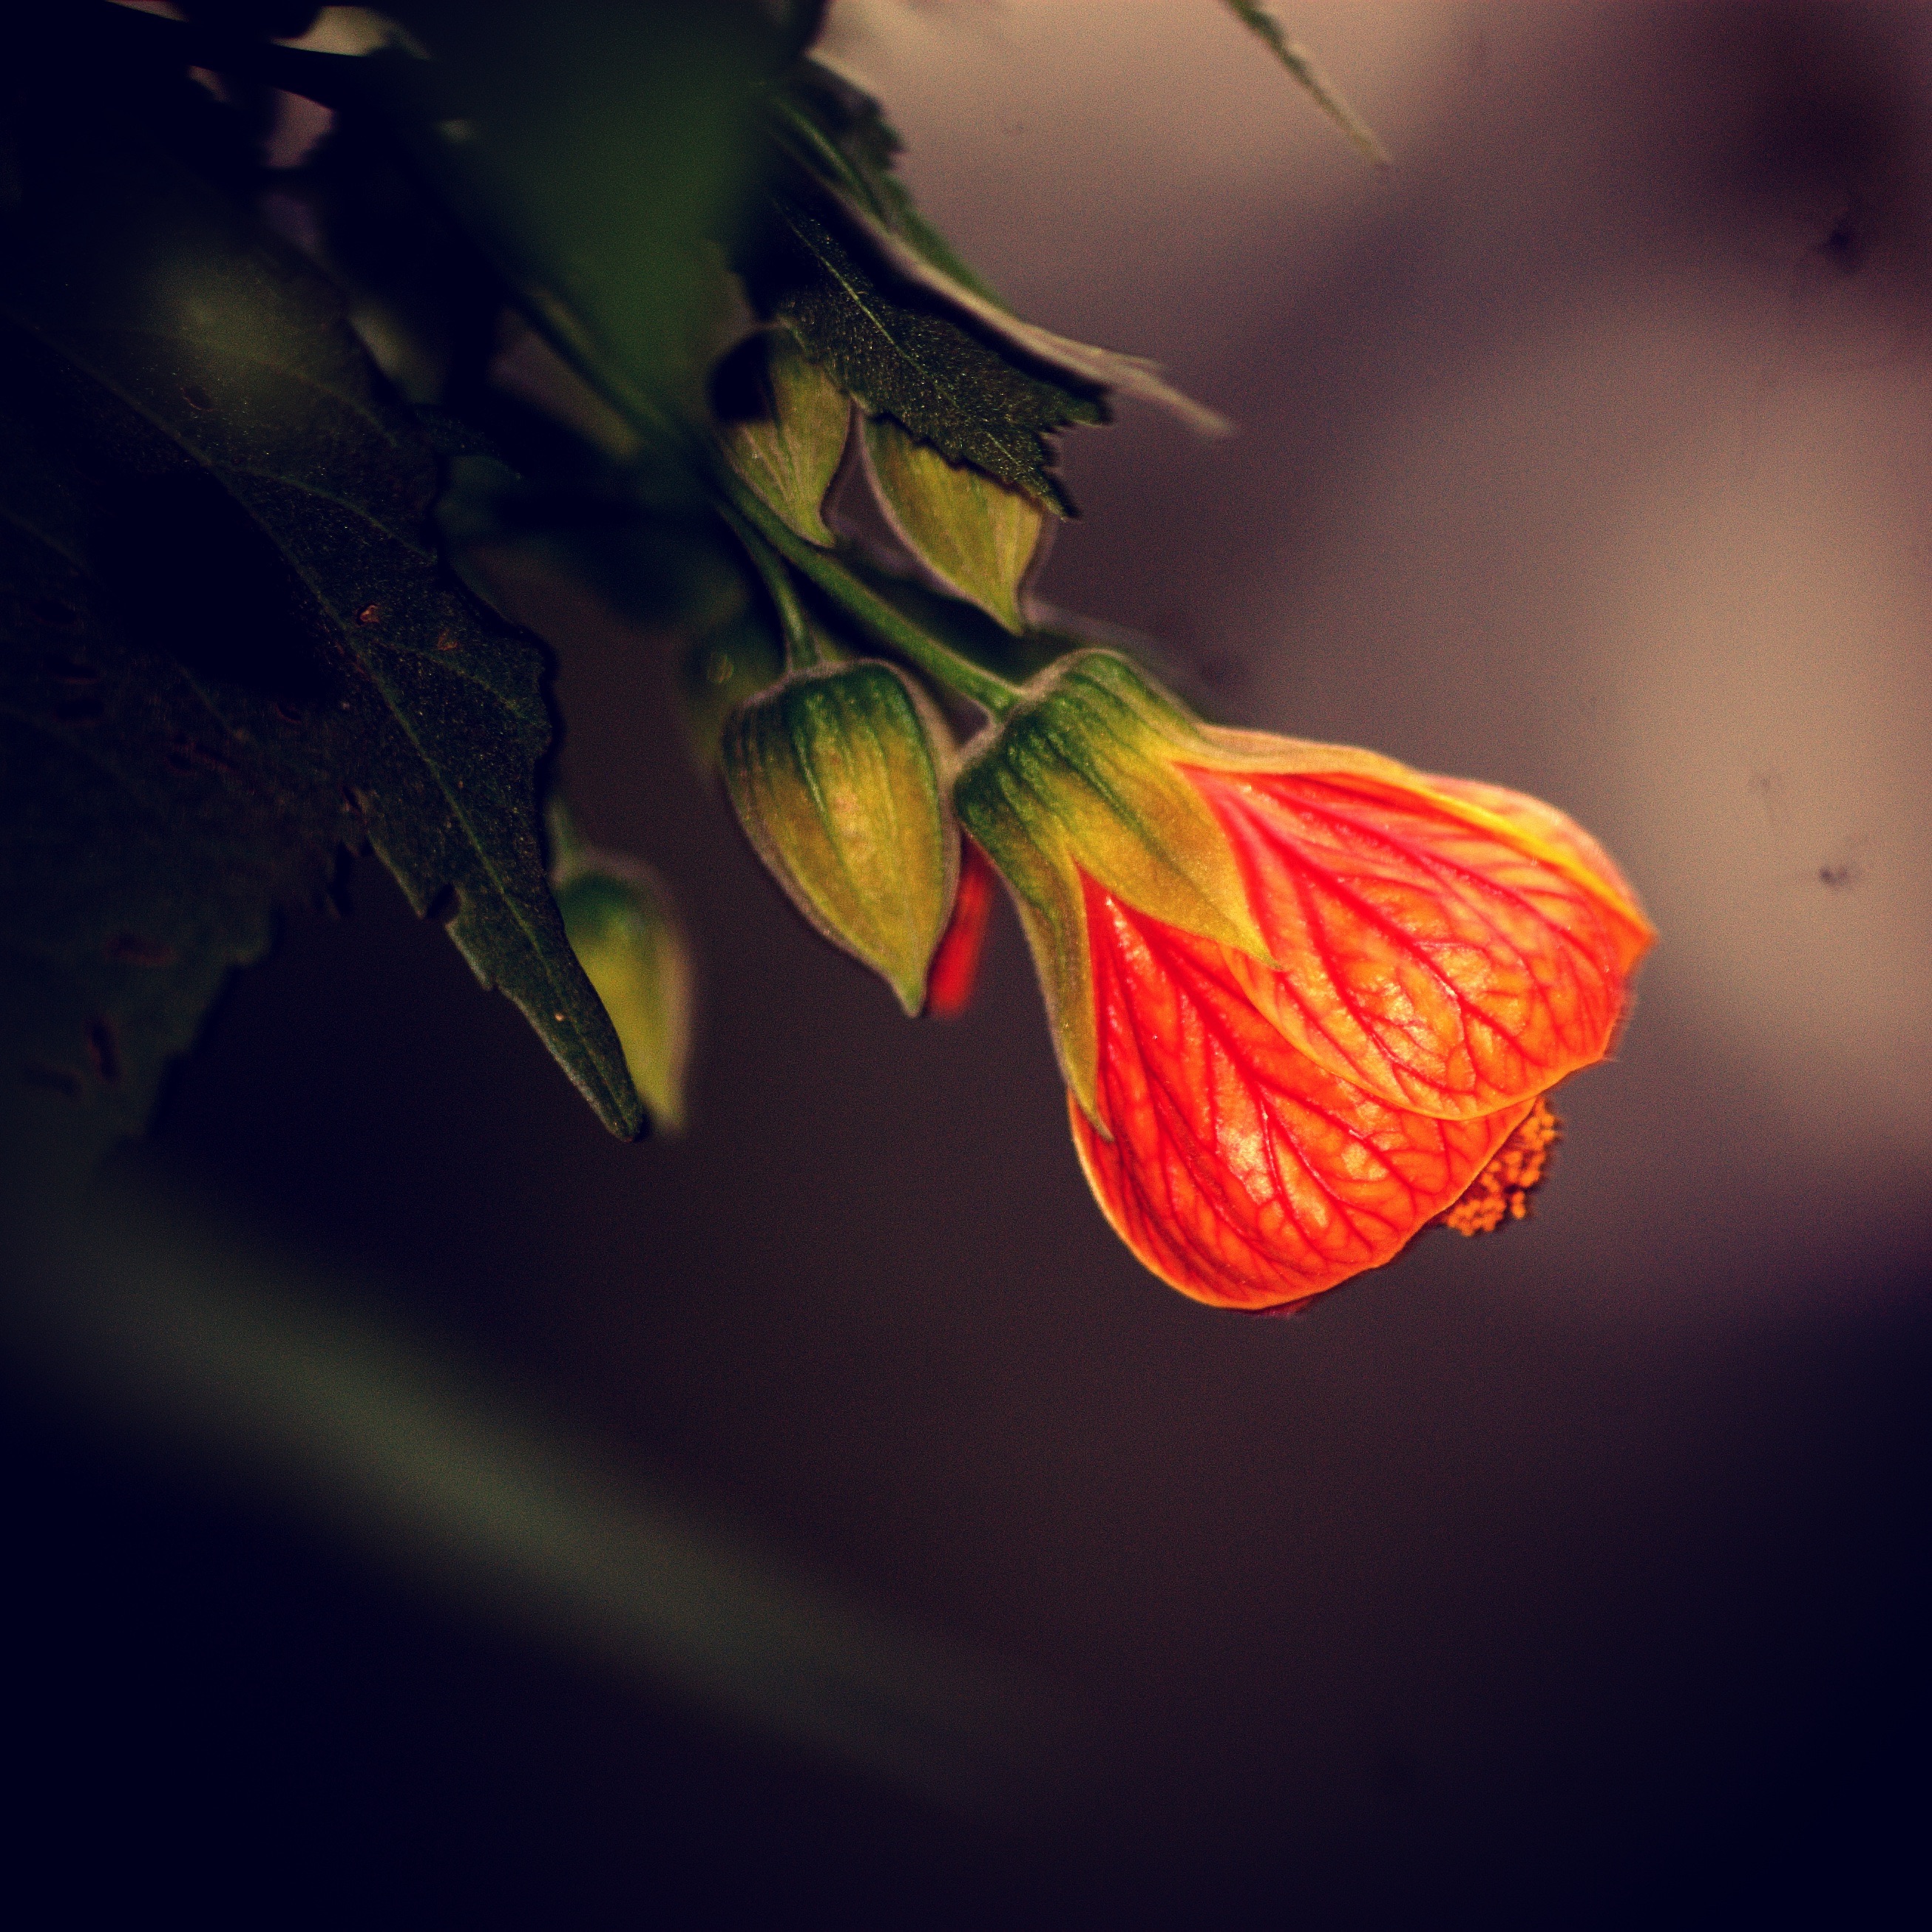
plant, photography, sunlight, leaf, flower, petal, green, red, color, insect, darkness, yellow, flora, close up, eye, organ, macro photography, computer wallpaper